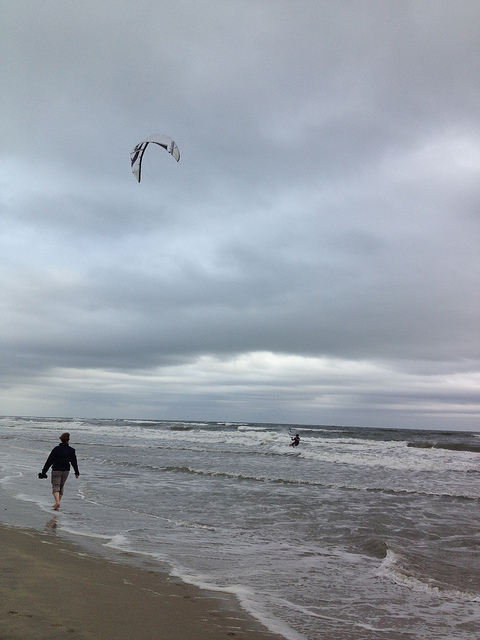
A boat glider out on the surf flying.